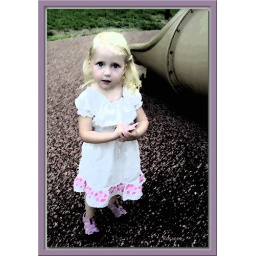
Little girl in pink shoes